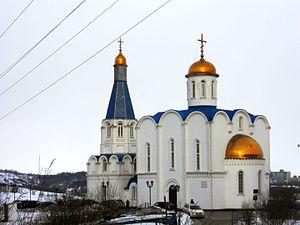
Mourmansk est une ville de Russie et la capitale de l'oblast de Mourmansk. Il s'agit aussi d'un port important situé sur la rive orientale de la baie de Kola, dans la mer de Barents. Sa population s'élevait à 287 847 habitants en 2020. Cinquante-sixième par sa population dans la Fédération de Russie, il s'agit de la plus grande ville au monde au nord du cercle Arctique. La ville vit principalement de l'exploitation du gaz de la mer de Barents et des activités portuaires.